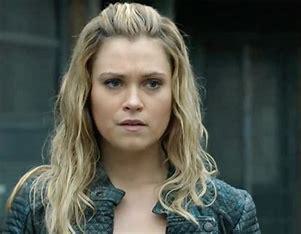
Brand: Clarks
Model: 100